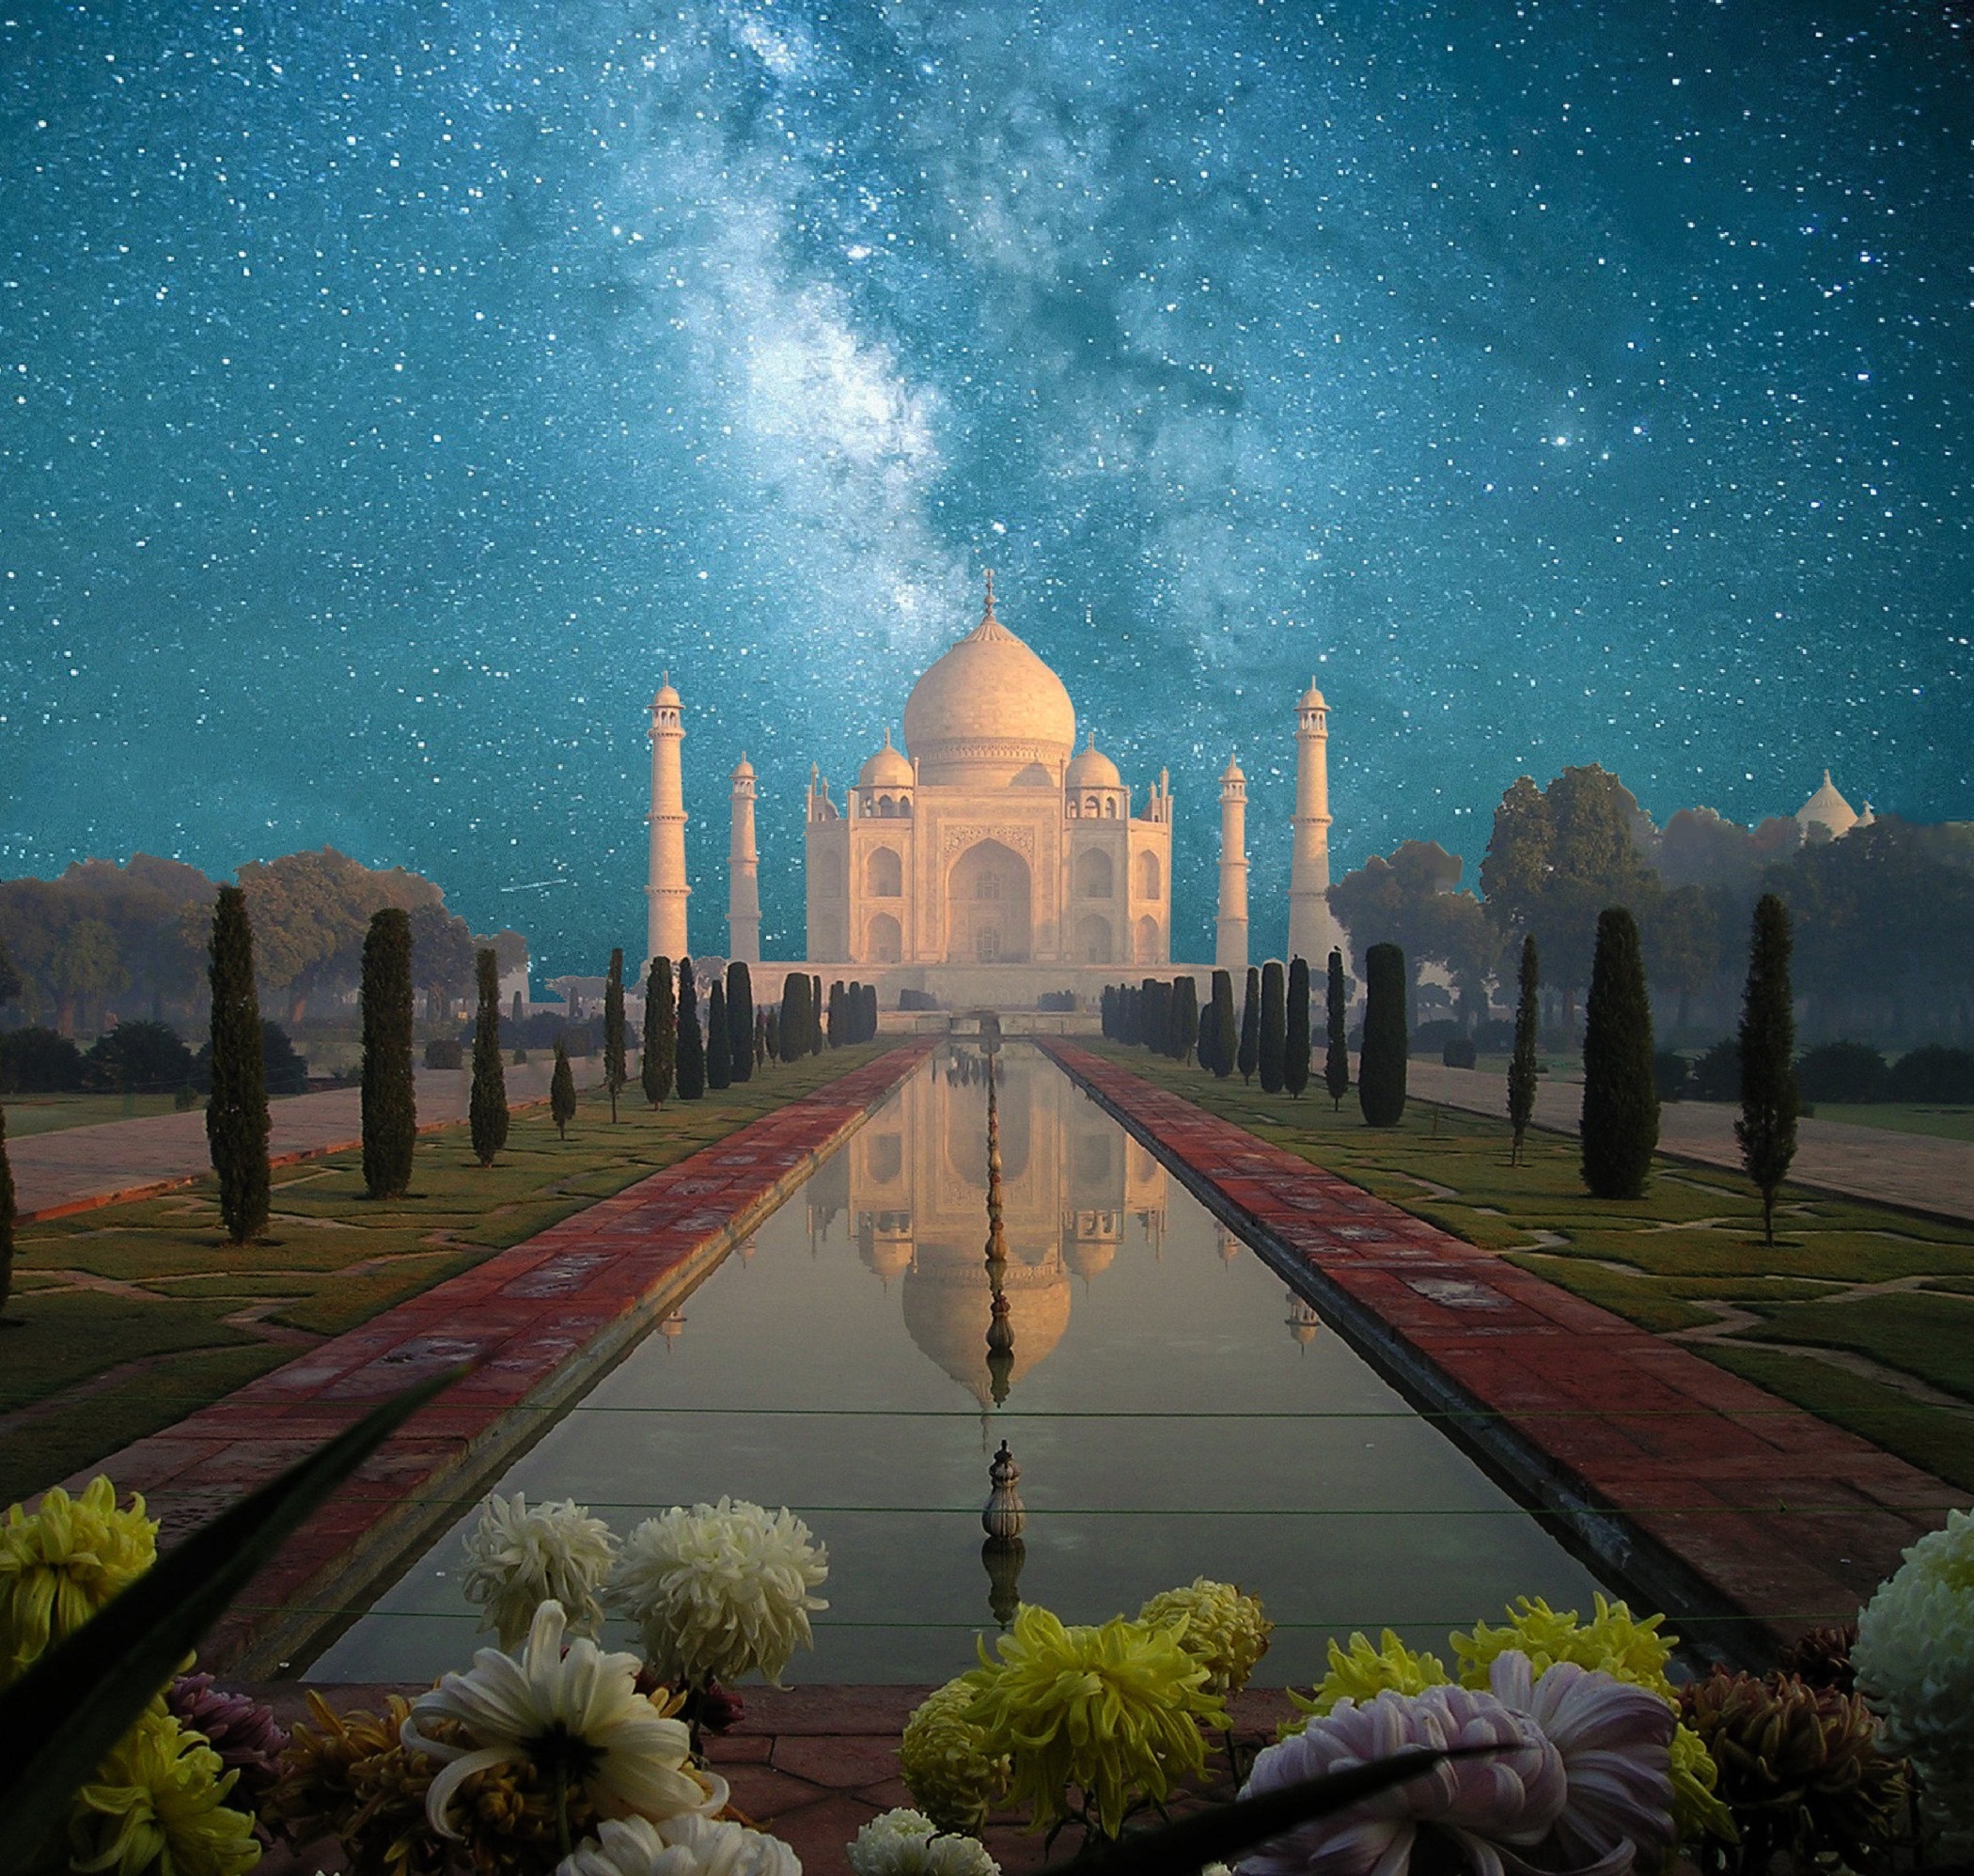
sun, sunset, night, cityscape, dusk, evening, romantic, landmark, taj mahal, india, abendstimmung, agra, screenshot, afterglow, evening sky, setting sun